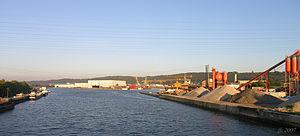
Liège (Belgique): Canal Albert et dock à l'entrée du Port autonome de Liège
Dans un pays comme la Belgique, le système économique est capitaliste mais avec intervention étatique.
La Meuse est un fleuve européen de 950 kilomètres de long dont le bassin, relativement étroit, est orienté sud-nord. Elle traverse la France, la Belgique et les Pays-Bas et se jette dans la mer du Nord. Elle prend sa source à 409 mètres d’altitude à Pouilly-en-Bassigny.
Liège, aussi surnommée « La Cité ardente », est une ville francophone de l'est de la Belgique. Elle est le chef-lieu de la province de Liège et la capitale économique de la Wallonie. De 972 à 1795, elle fut la capitale de la Principauté de Liège. Du VIIIᵉ au XVIᵉ siècle, elle fut le siège du vaste évêché de Liège, héritier de la Civitas Tungrorum.
Le port autonome de Liège est un port fluvial belge établi en 1937 dans la région de Liège sur la Meuse et le canal Albert. Il est le troisième port fluvial européen, et autorise un accès aux navires de plus de 9 000 t par sa liaison directe avec le Port d'Anvers via le Canal Albert.